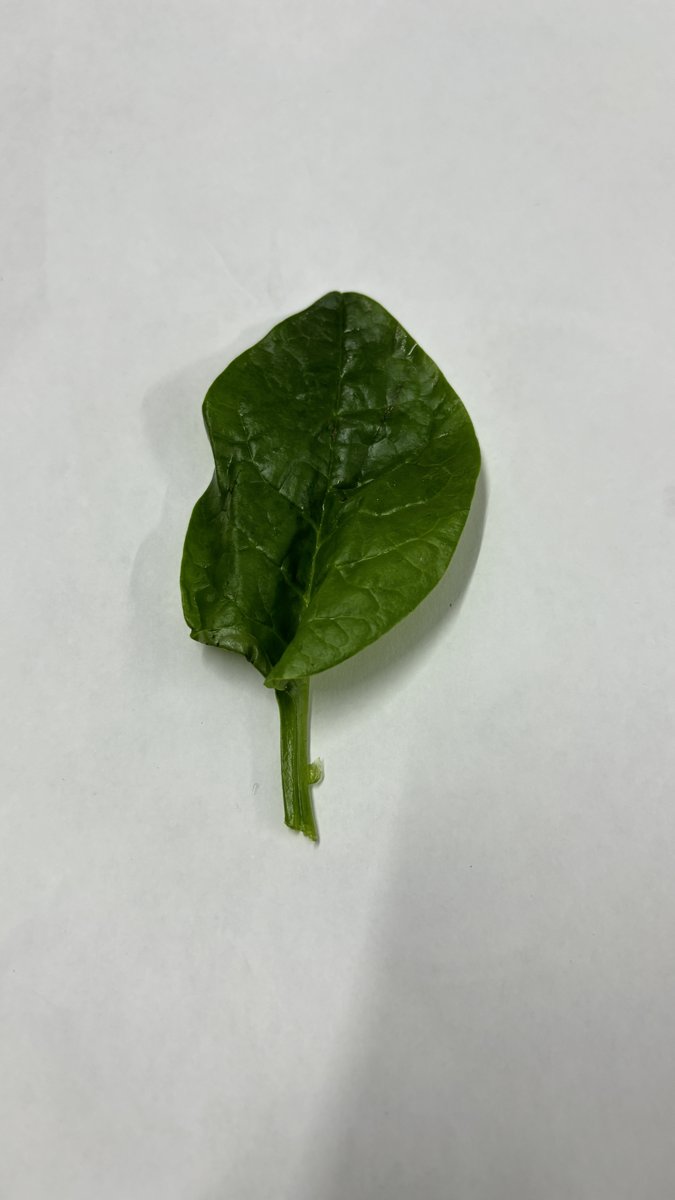
Label: Healthy-Leaf